Religion in Mexico

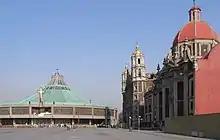
The Basilica of Our Lady of Guadalupe is one of the most important pilgrimage sites of Christianity.

Historically the Catholic Church in Mexico is the oldest established church, established in the early sixteenth century. At independence, the Catholic Church kept its status as the only permissible church in Mexico. In the mid-nineteenth century, Mexican liberals curtailed the exclusive standing of the church, and Protestant missionaries, mainly from the United States, legally evangelized in Mexico. Other Christian denominations have grown in Mexico, dating from the twentieth century. With the growth of immigration from the Middle East, Eastern Catholic churches were established. Evangelical Protestant churches have expanded their reach significantly from the late twentieth century.